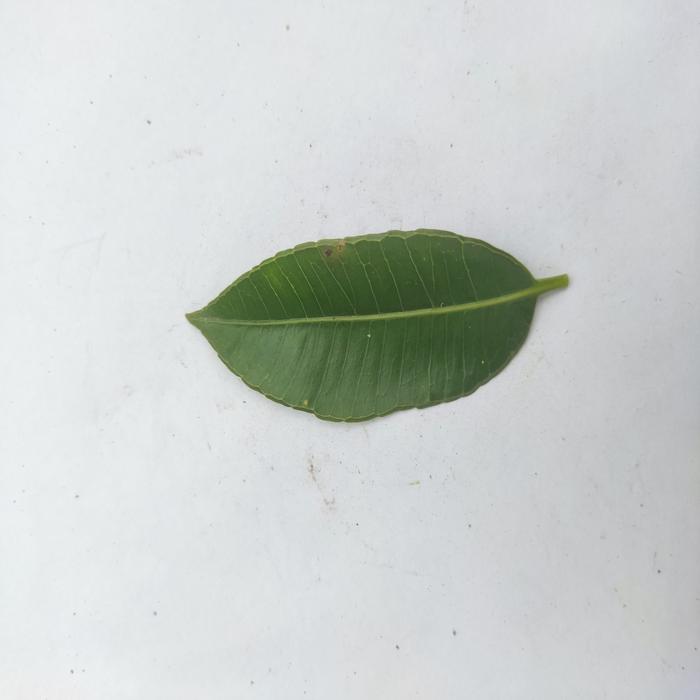
Crop: Hog Plum
Leaf condition: Heathy_Leaf